White stork

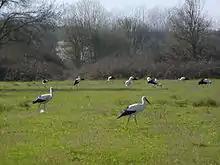
Several black and white birds with long red legs and long red beaks walk in a green grassy area.

As with other storks, the wings are long and broad enabling the bird to soar. In flapping flight its wingbeats are slow and regular. It flies with its neck stretched forward and with its long legs extended well beyond the end of its short tail. It walks at a slow and steady pace with its neck upstretched. In contrast, it often hunches its head between its shoulders when resting. Moulting has not been extensively studied, but appears to take place throughout the year, with the primary flight feathers replaced over the breeding season.